Artie Freeman

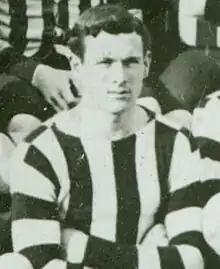
Freeman in 1908

Arthur Freeman (17 September 1887 – 15 September 1973) was an Australian rules footballer who played for the Collingwood Football Club, Fitzroy Football Club and Essendon Football Club in the Victorian Football League (VFL).